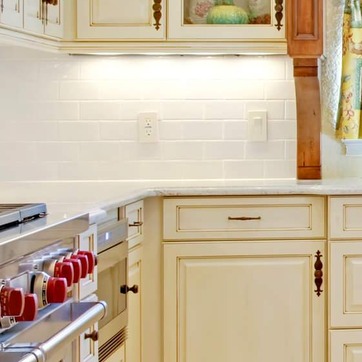
Material: polishedstone